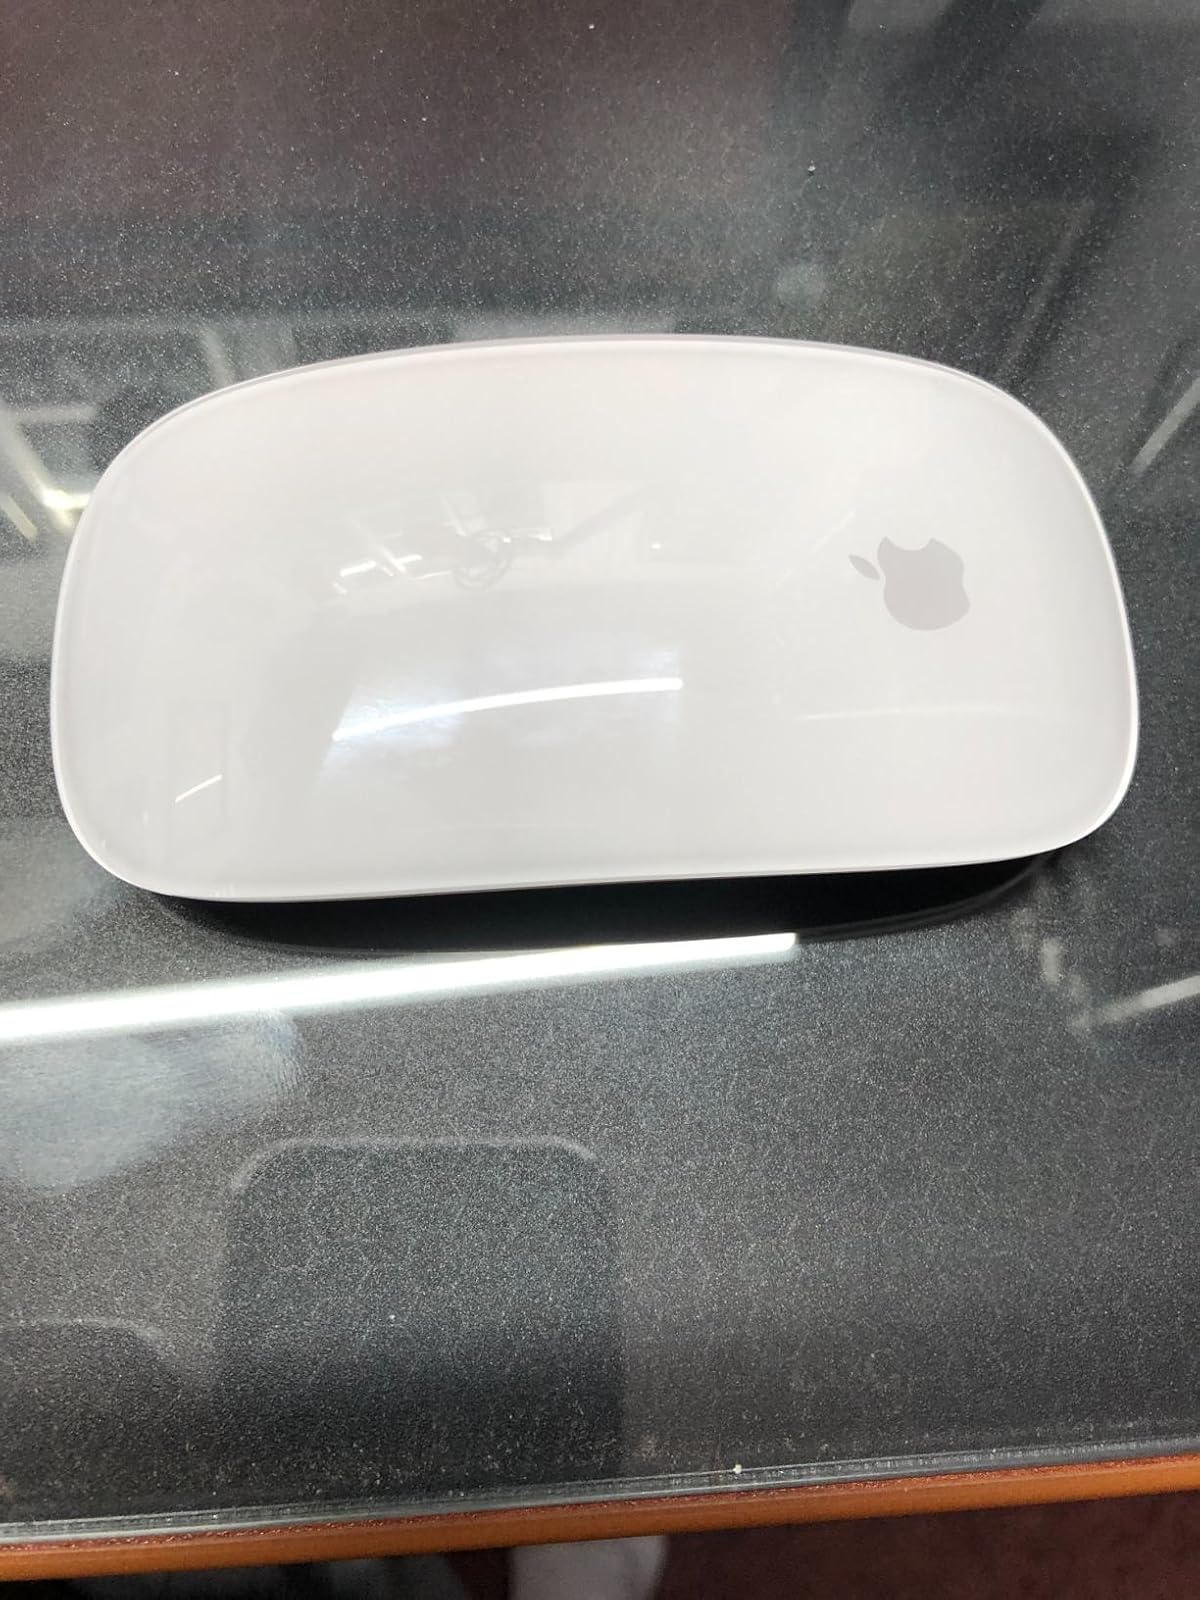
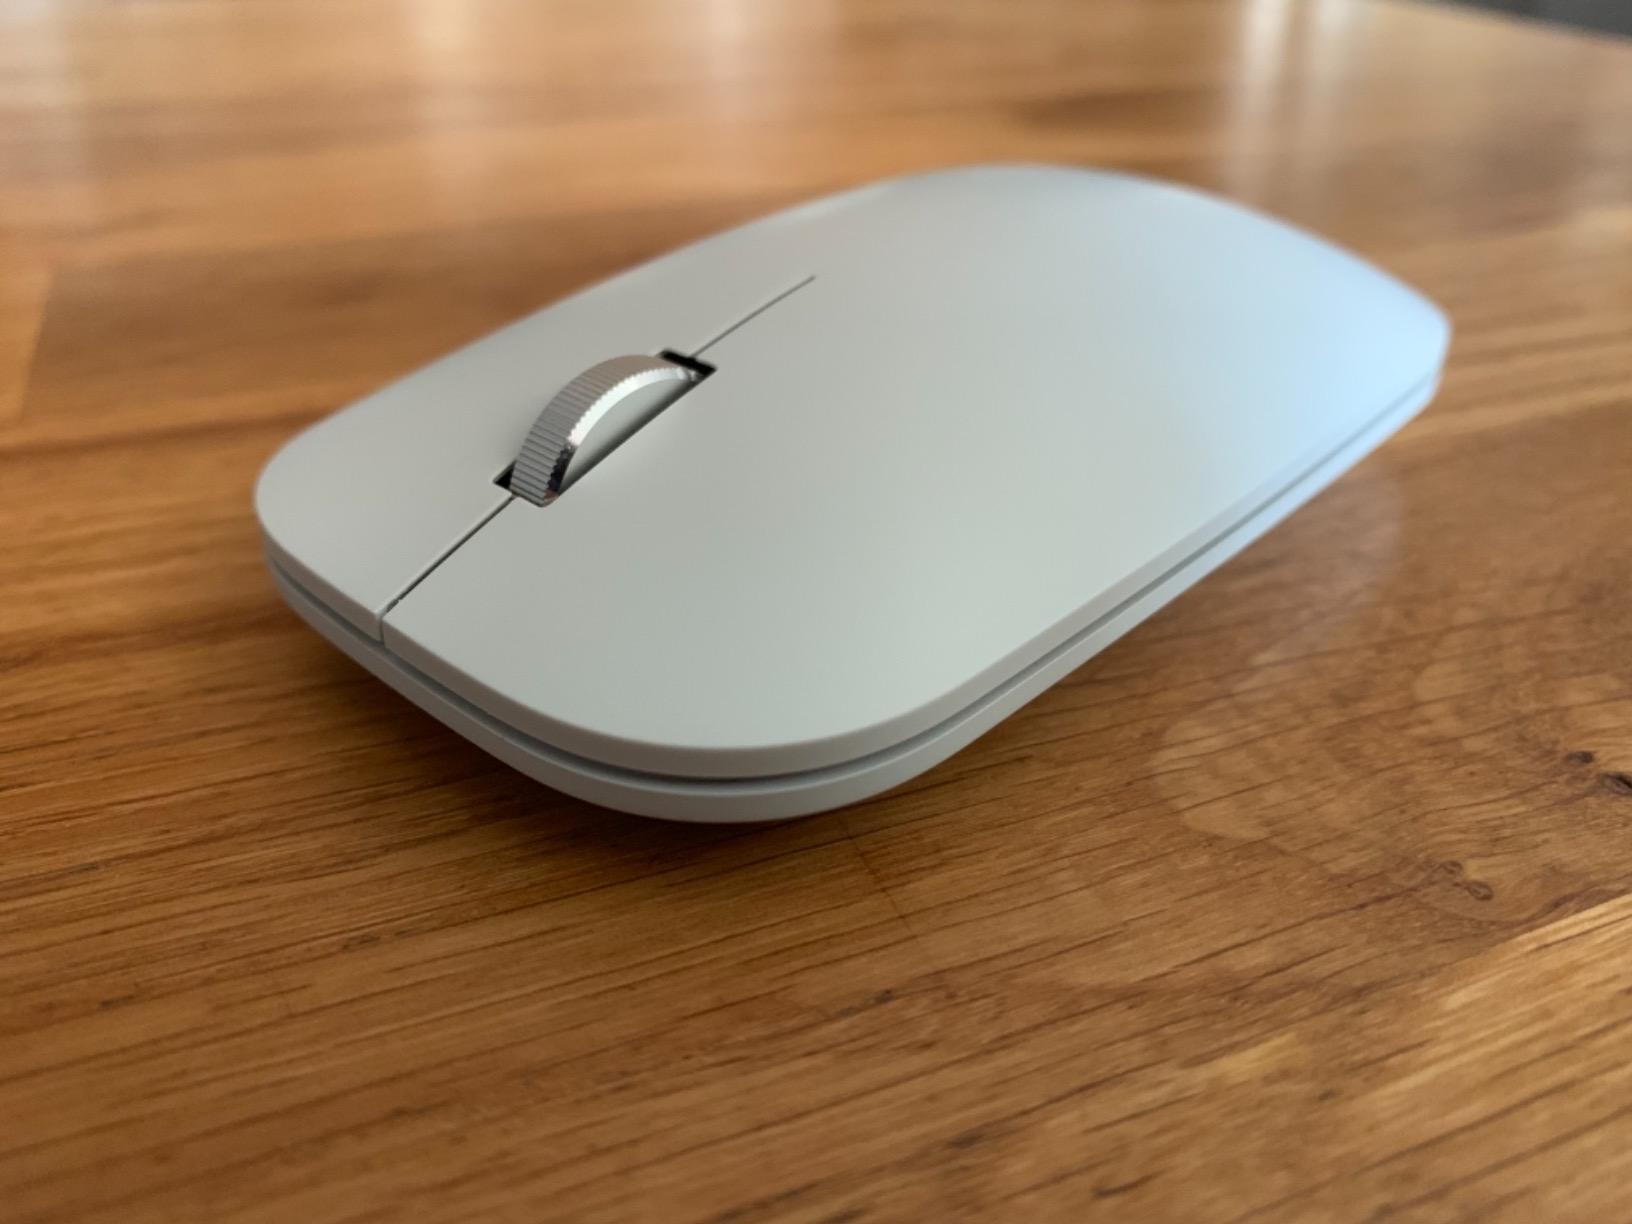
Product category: mouse
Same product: no